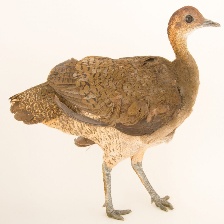
Species: GREAT TINAMOU
Scientific name: TINAMUS MAJOR